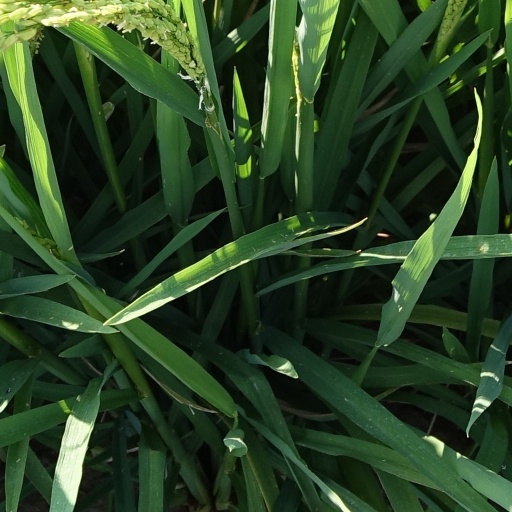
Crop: rice